LMS Stanier 2-6-2T

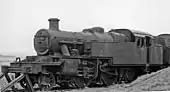
Withdrawn 40208 stored at Trafford Park locomotive depot, April 1962

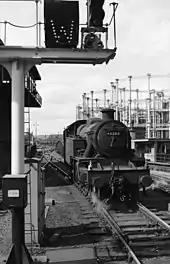
Large boilered rebuild of Stanier 2-6-2

A taper-boiler versions of Henry Fowler's 1930 design, the general dimensions were the same with some improvements. They were under-boilered and although improved they were always considered to be indifferent performers. In some ways they were inferior to their predecessors. The cab was of Stanier's usual excellent design with the coal bunker built higher than the rear cab windows but angled inwards to avoid them, thus giving good visibility when running bunker first.